Zgošća Stećak

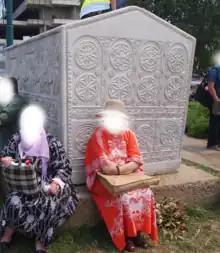
Zgošća Stećak replica placed on the Square of Bosnia and Herzegovina in front of the Parliamentary Assembly of Bosnia and Herzegovina.

It was found in the necropolis of "Crkvina" in "Donja Zgošća" near Kakanj, almost equidistant from the two royal residences, royal court in Sutjeska and royal fortress-town of Bobovac. The stećak was relocated to the National Museum of Bosnia and Herzegovina in 1913 together with a pillar from the same locality, after Ćiro Truhelka carried out an in-situ research.